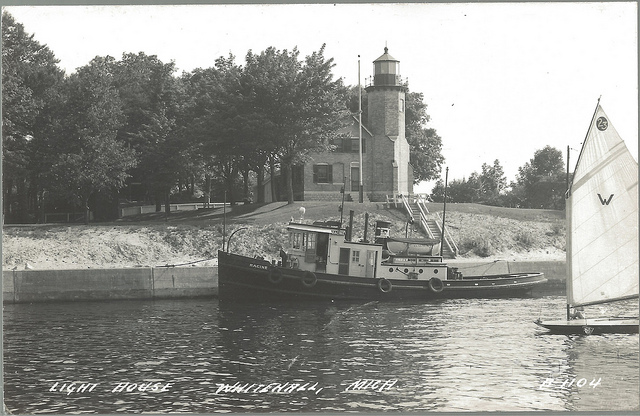
A sailboat and fishing boat are in the water.

a small boat parked close to a light house

an image of a boat going down the bayou